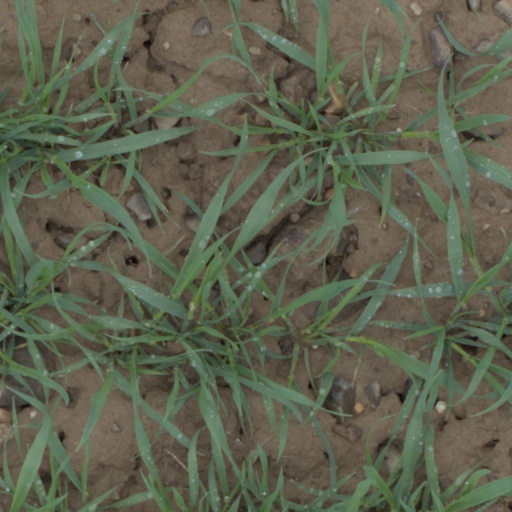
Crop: wheat